SRI International

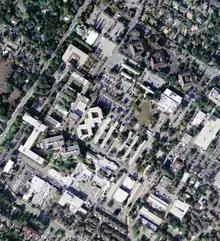
Aerial image of SRI's Menlo Park campus

In 1972, physicists Harold E. Puthoff and Russell Targ undertook a series of investigations of psychic phenomena sponsored by the CIA, for which they coined the term remote viewing. Among other activities, the project encompassed the work of consulting "consciousness researchers" including artist/writer Ingo Swann, military intelligence officer Joseph McMoneagle, and psychic/illusionist Uri Geller. This ESP work continued with funding from the US intelligence community until Puthoff and Targ left SRI in the mid-1980s. For more information, see Parapsychology research at SRI.